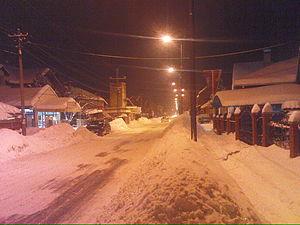
Nikola Tesla est une localité de Serbie située dans la municipalité de Niška Banja et sur le territoire de la Ville de Niš, district de Nišava. Au recensement de 2011, elle comptait 4 453 habitants.